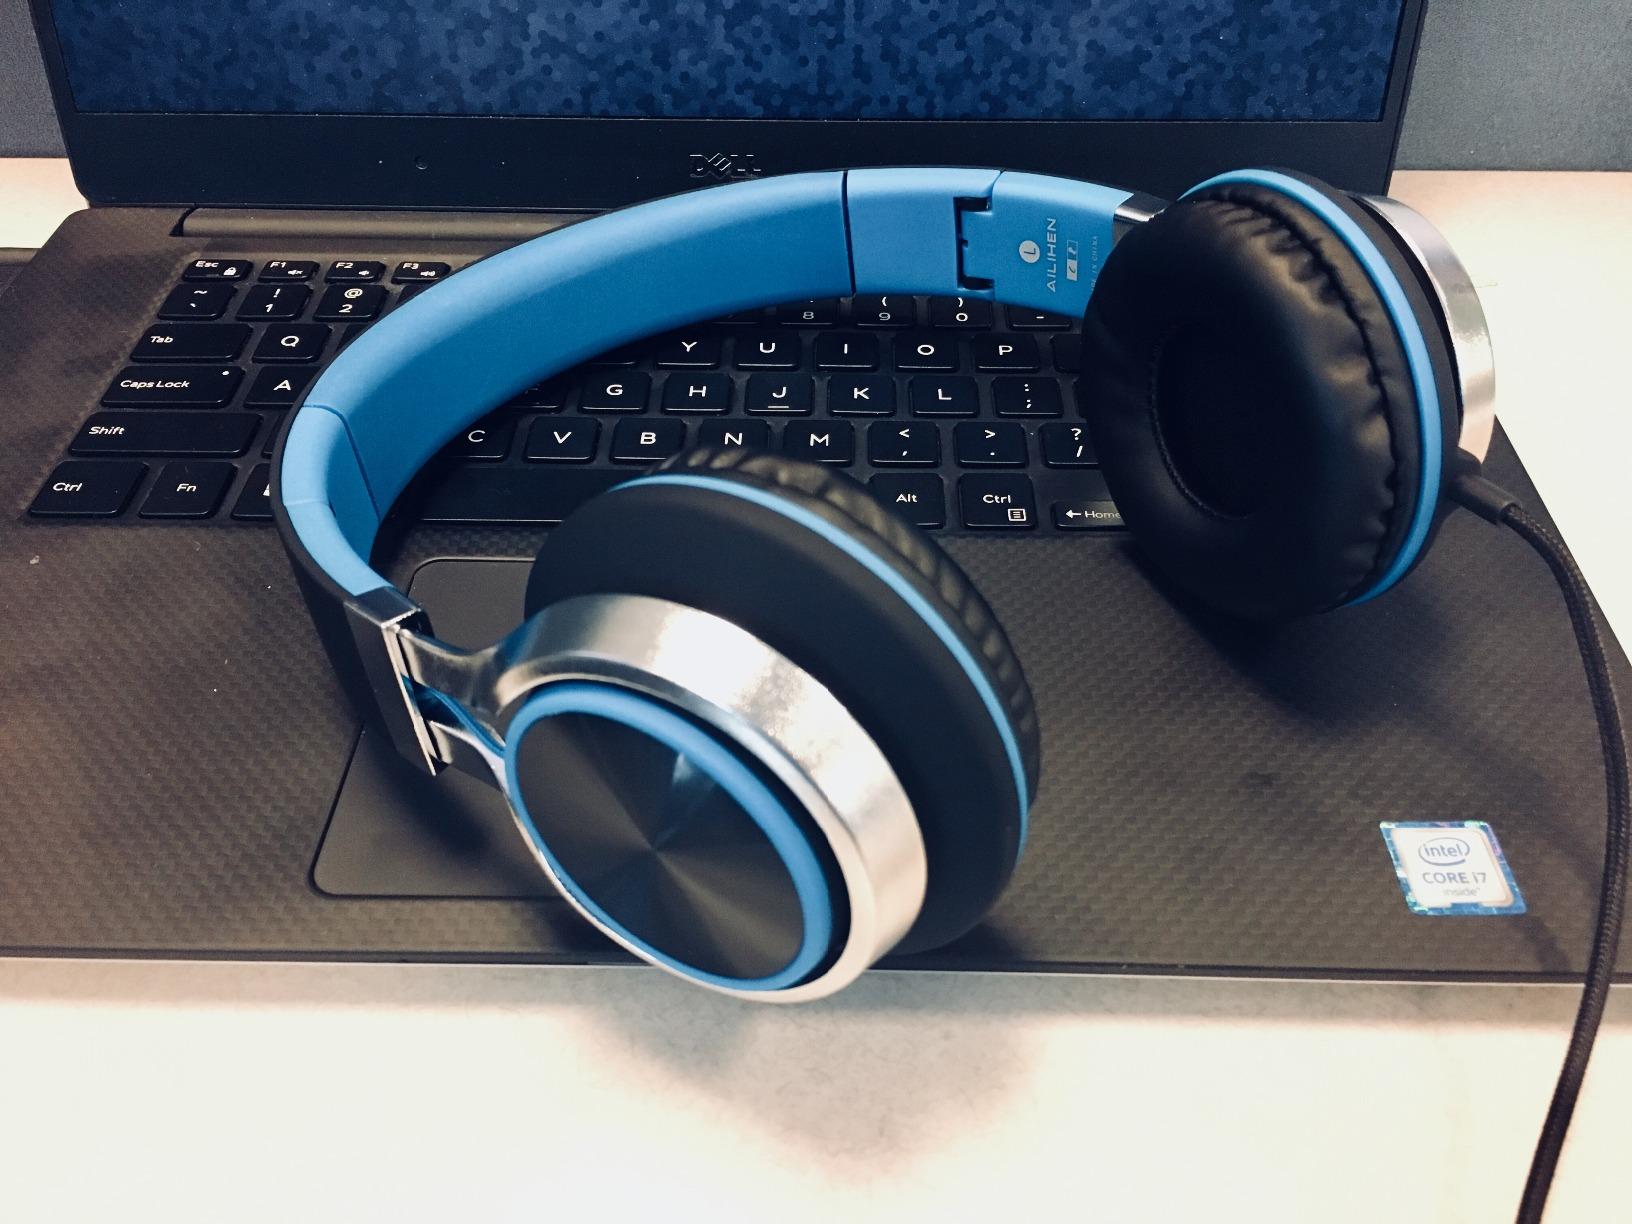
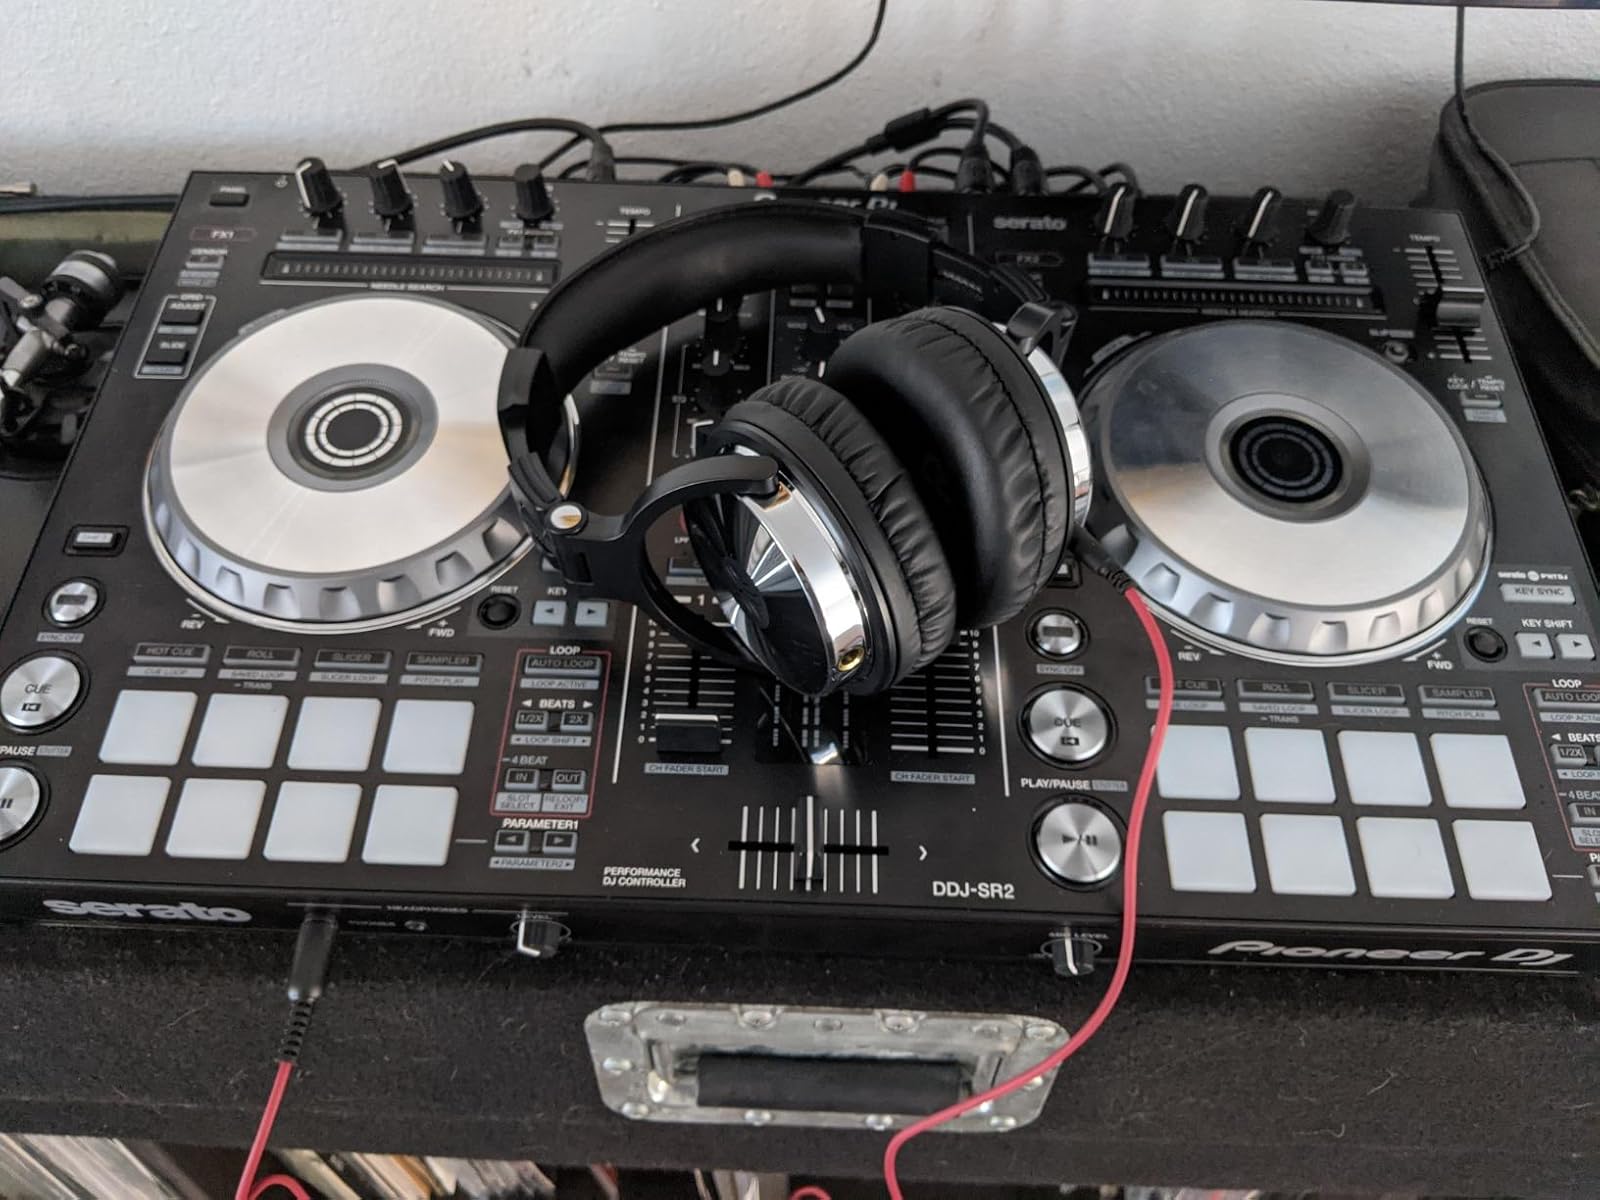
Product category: headphones
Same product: no